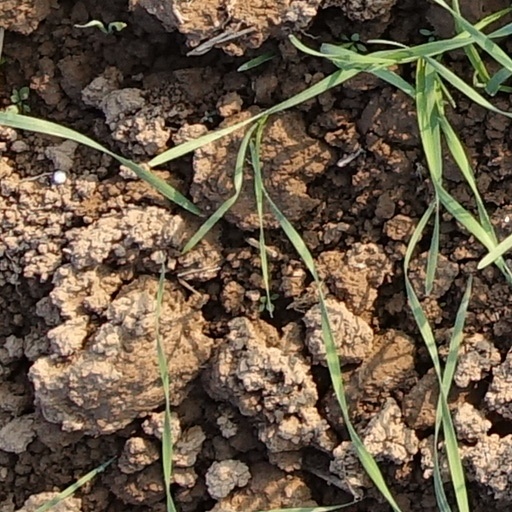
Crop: wheat